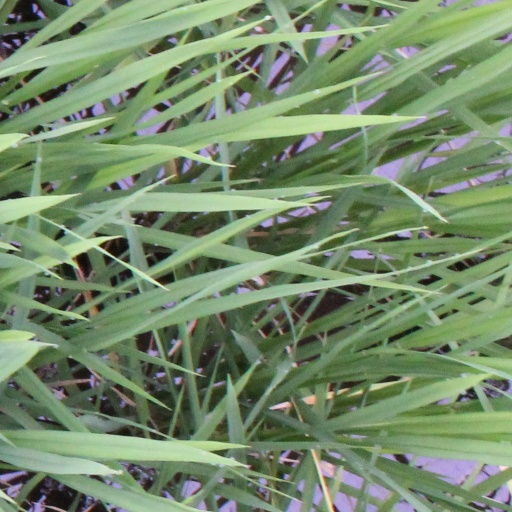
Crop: rice